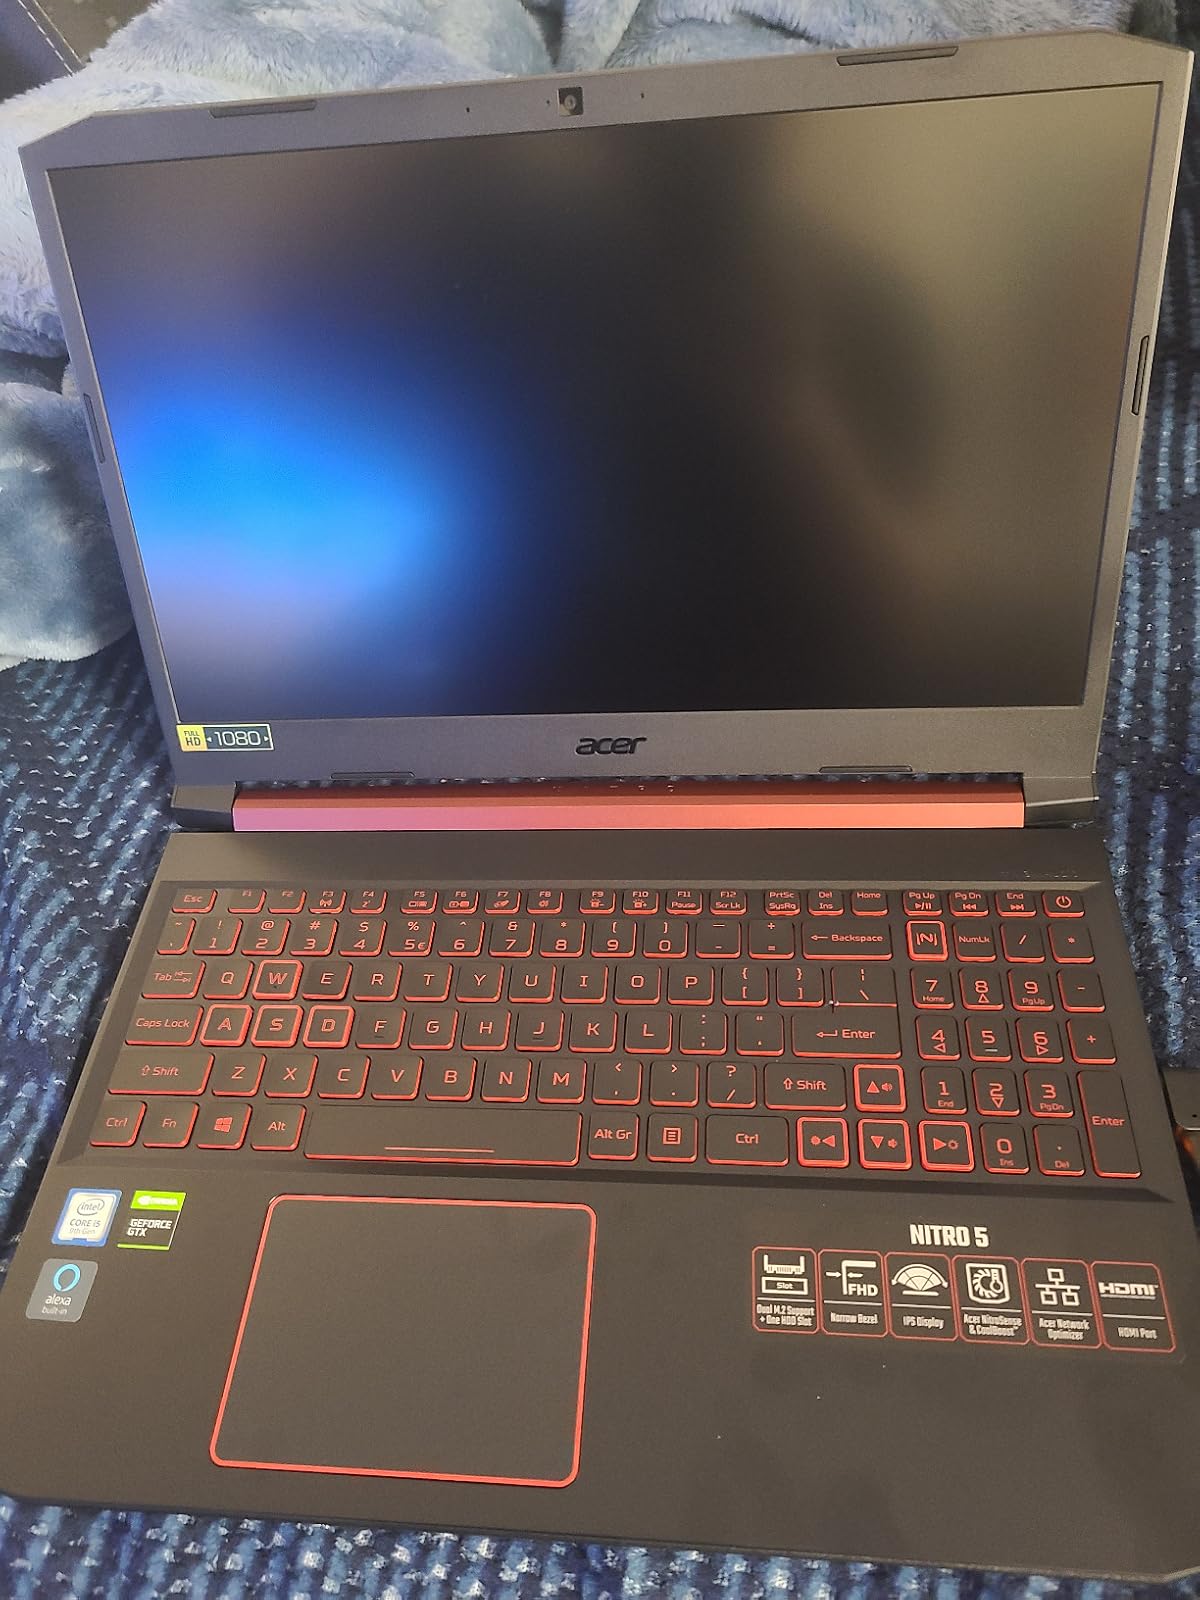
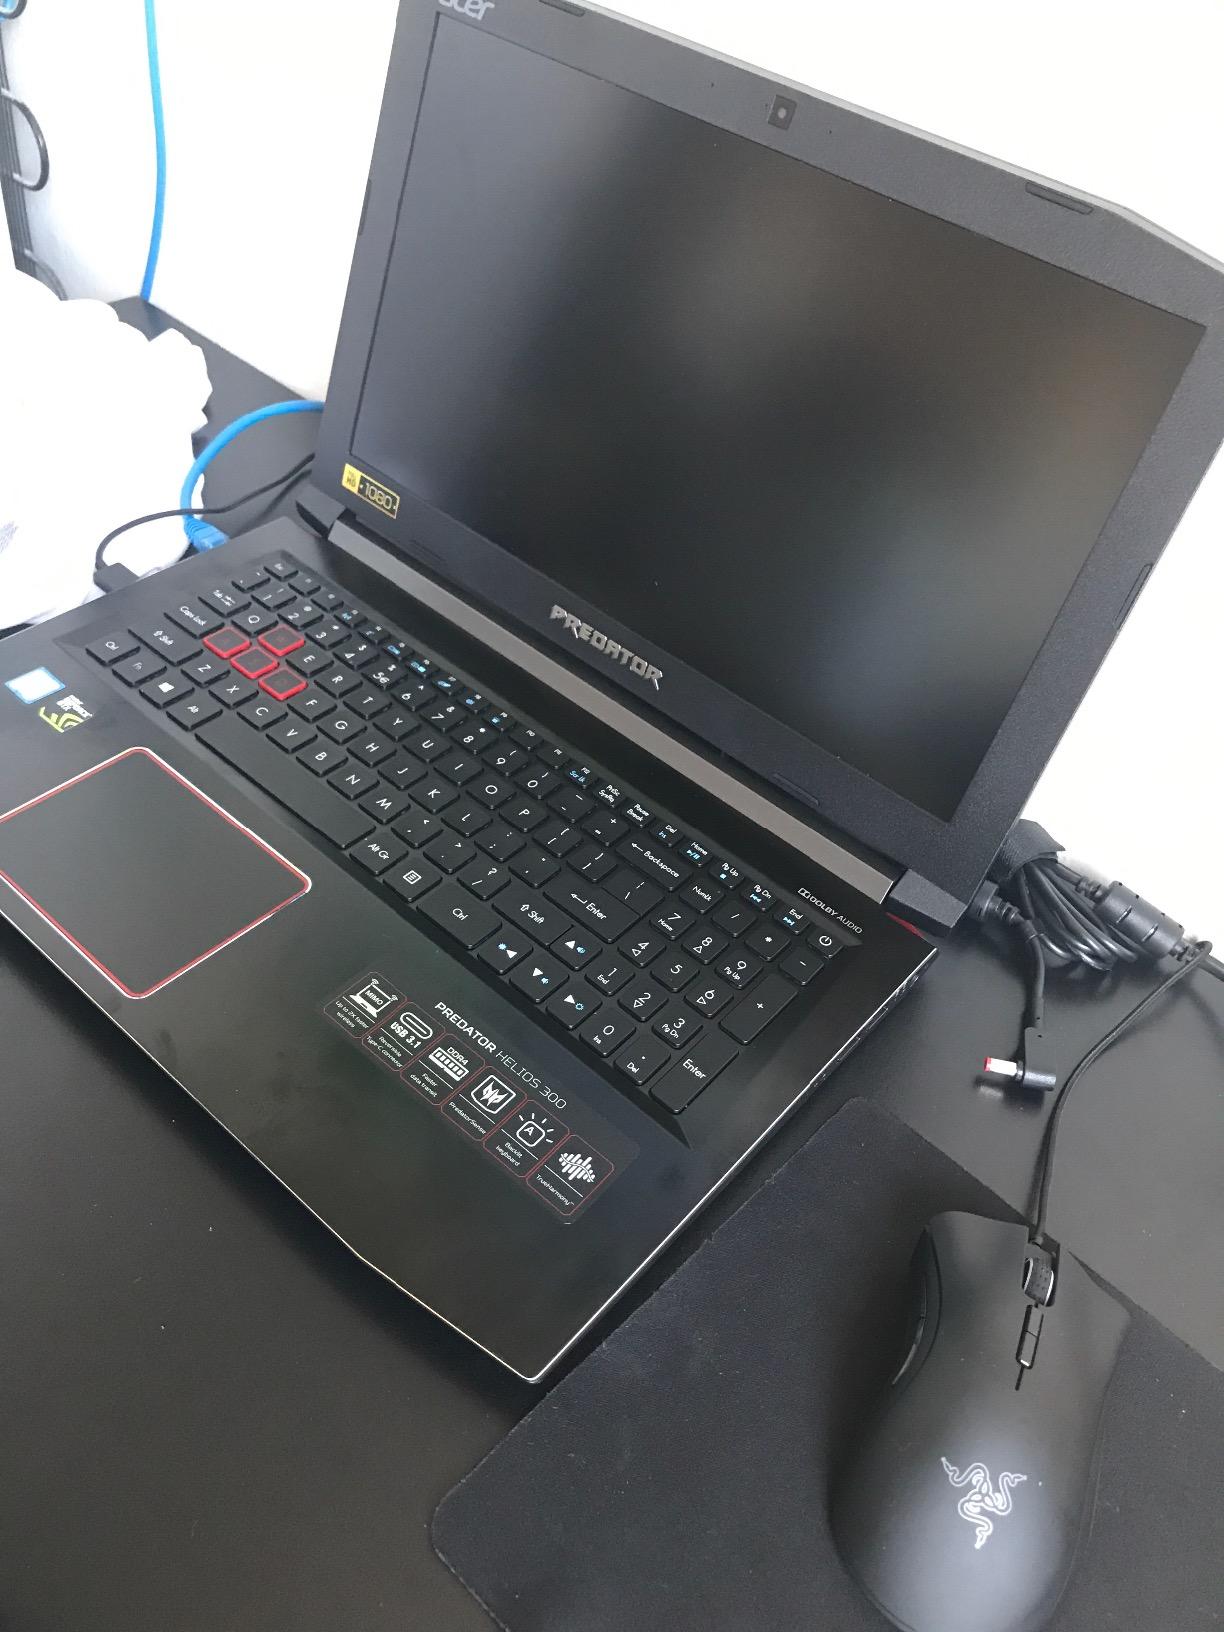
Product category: laptop
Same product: no